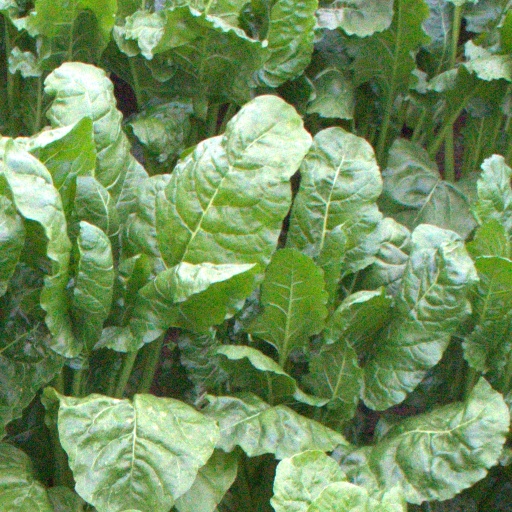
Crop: sugar beet